Tarisa Watanagase

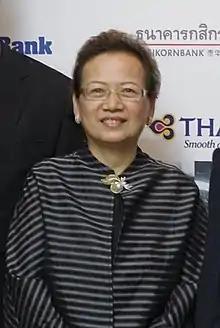
Tarisa Watanagase in 2010

Tarisa Watanagase (RTGS: Tharisa Watthanaket; ; born 30 November 1949) is a former governor of the Bank of Thailand (2006–2010). She succeeded Pridiyathorn Devakula, who was appointed finance minister in the interim government. Tarisa was an assistant governor of the BoT and is the first female governor in the bank's 64-year history.